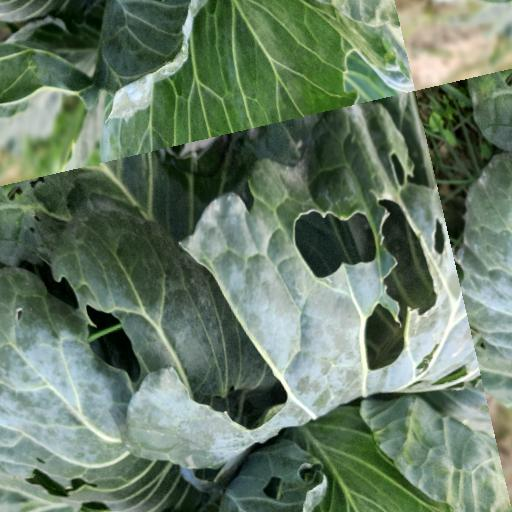
Label: Black Rot